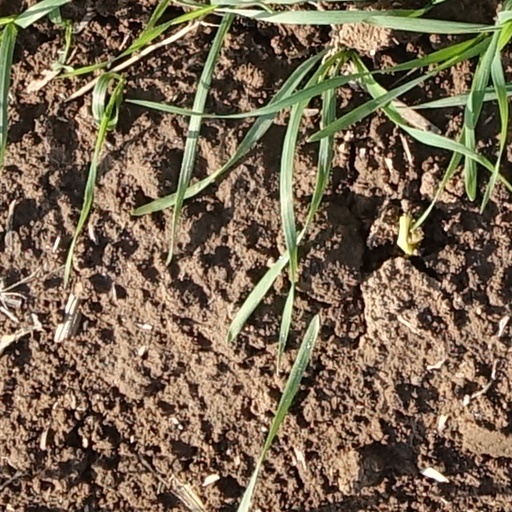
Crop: wheat